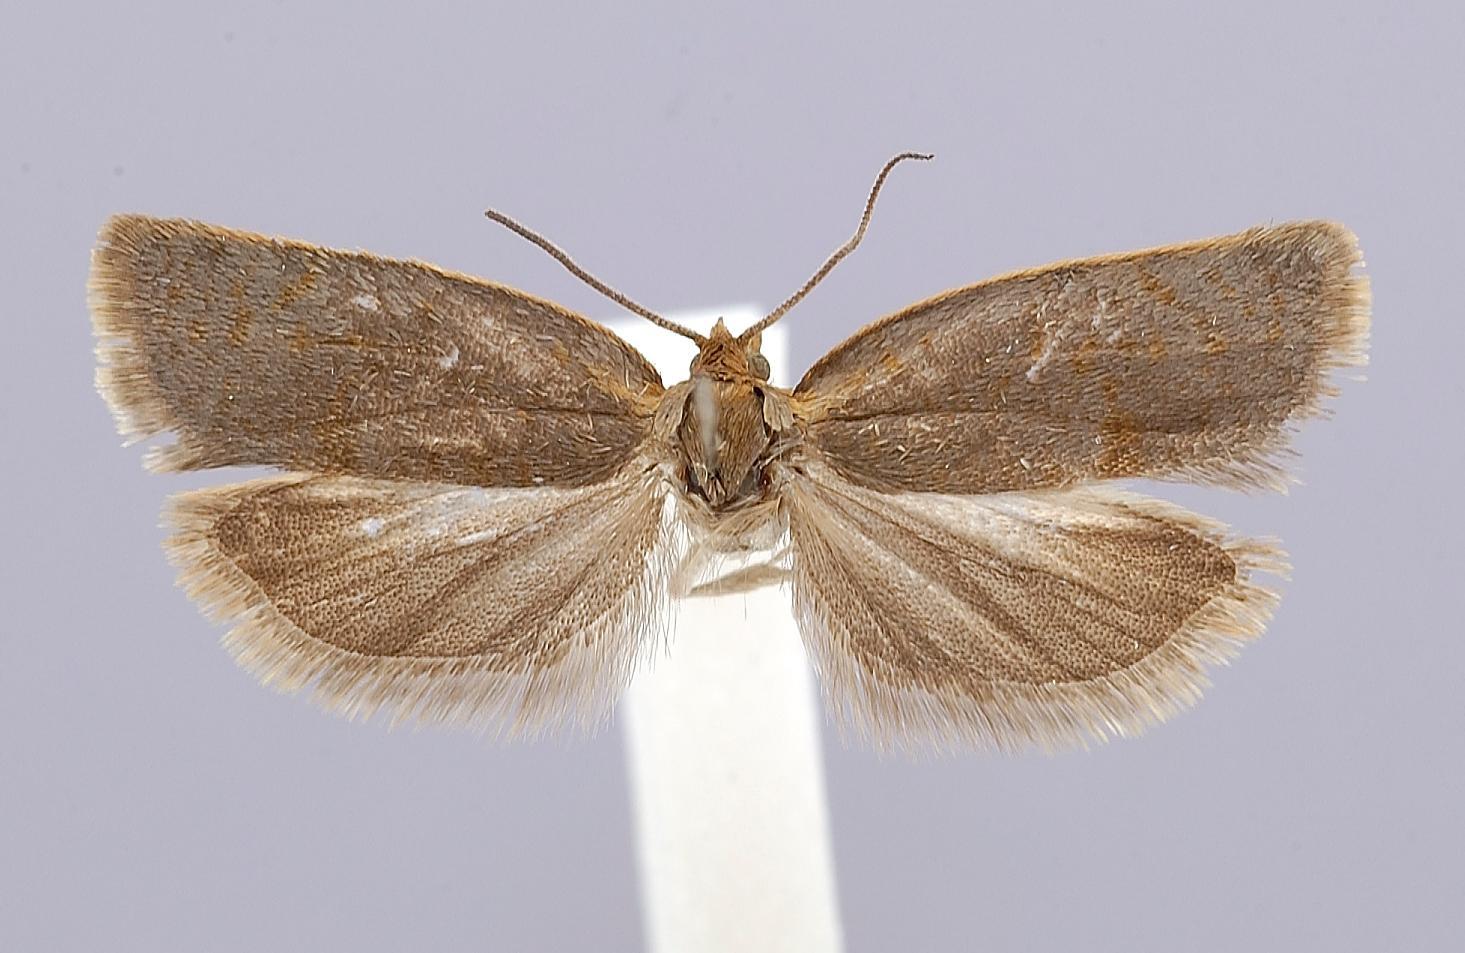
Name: Clepsis razowskii
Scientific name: Clepsis razowskii Kawabe, 1992
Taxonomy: Animalia, Arthropoda, Insecta, Lepidoptera, Tortricidae
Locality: Hualien Hsien, Kuanyuan, 2400 m, Haulien Hsien, Taiwan
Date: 7 Aug 1987 to 8 Aug 1987